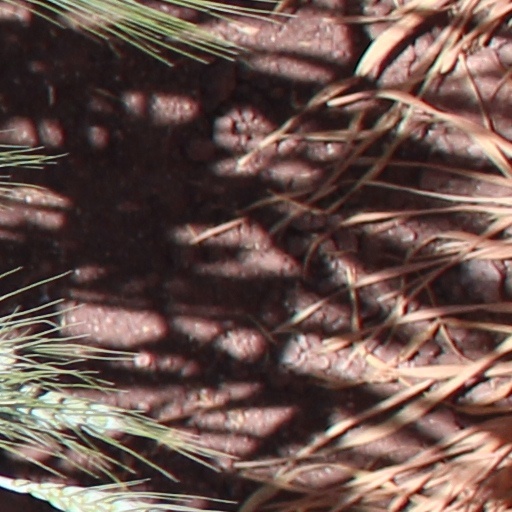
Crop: wheat